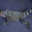
Label: lizard